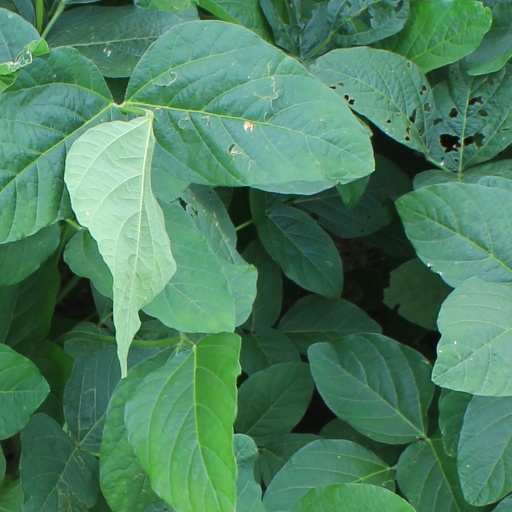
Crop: soybean